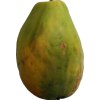
Label: papaya